Zilshausen

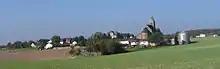
Petershäuser Hof

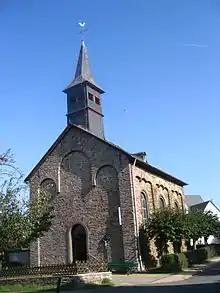
The chapel stands in the village centre

Zilshausen is an "Ortsgemeinde" – a municipality belonging to a "Verbandsgemeinde", a kind of collective municipality – in the Rhein-Hunsrück-Kreis district in Rhineland-Palatinate, Germany. It belongs to the "Verbandsgemeinde" of Kastellaun.